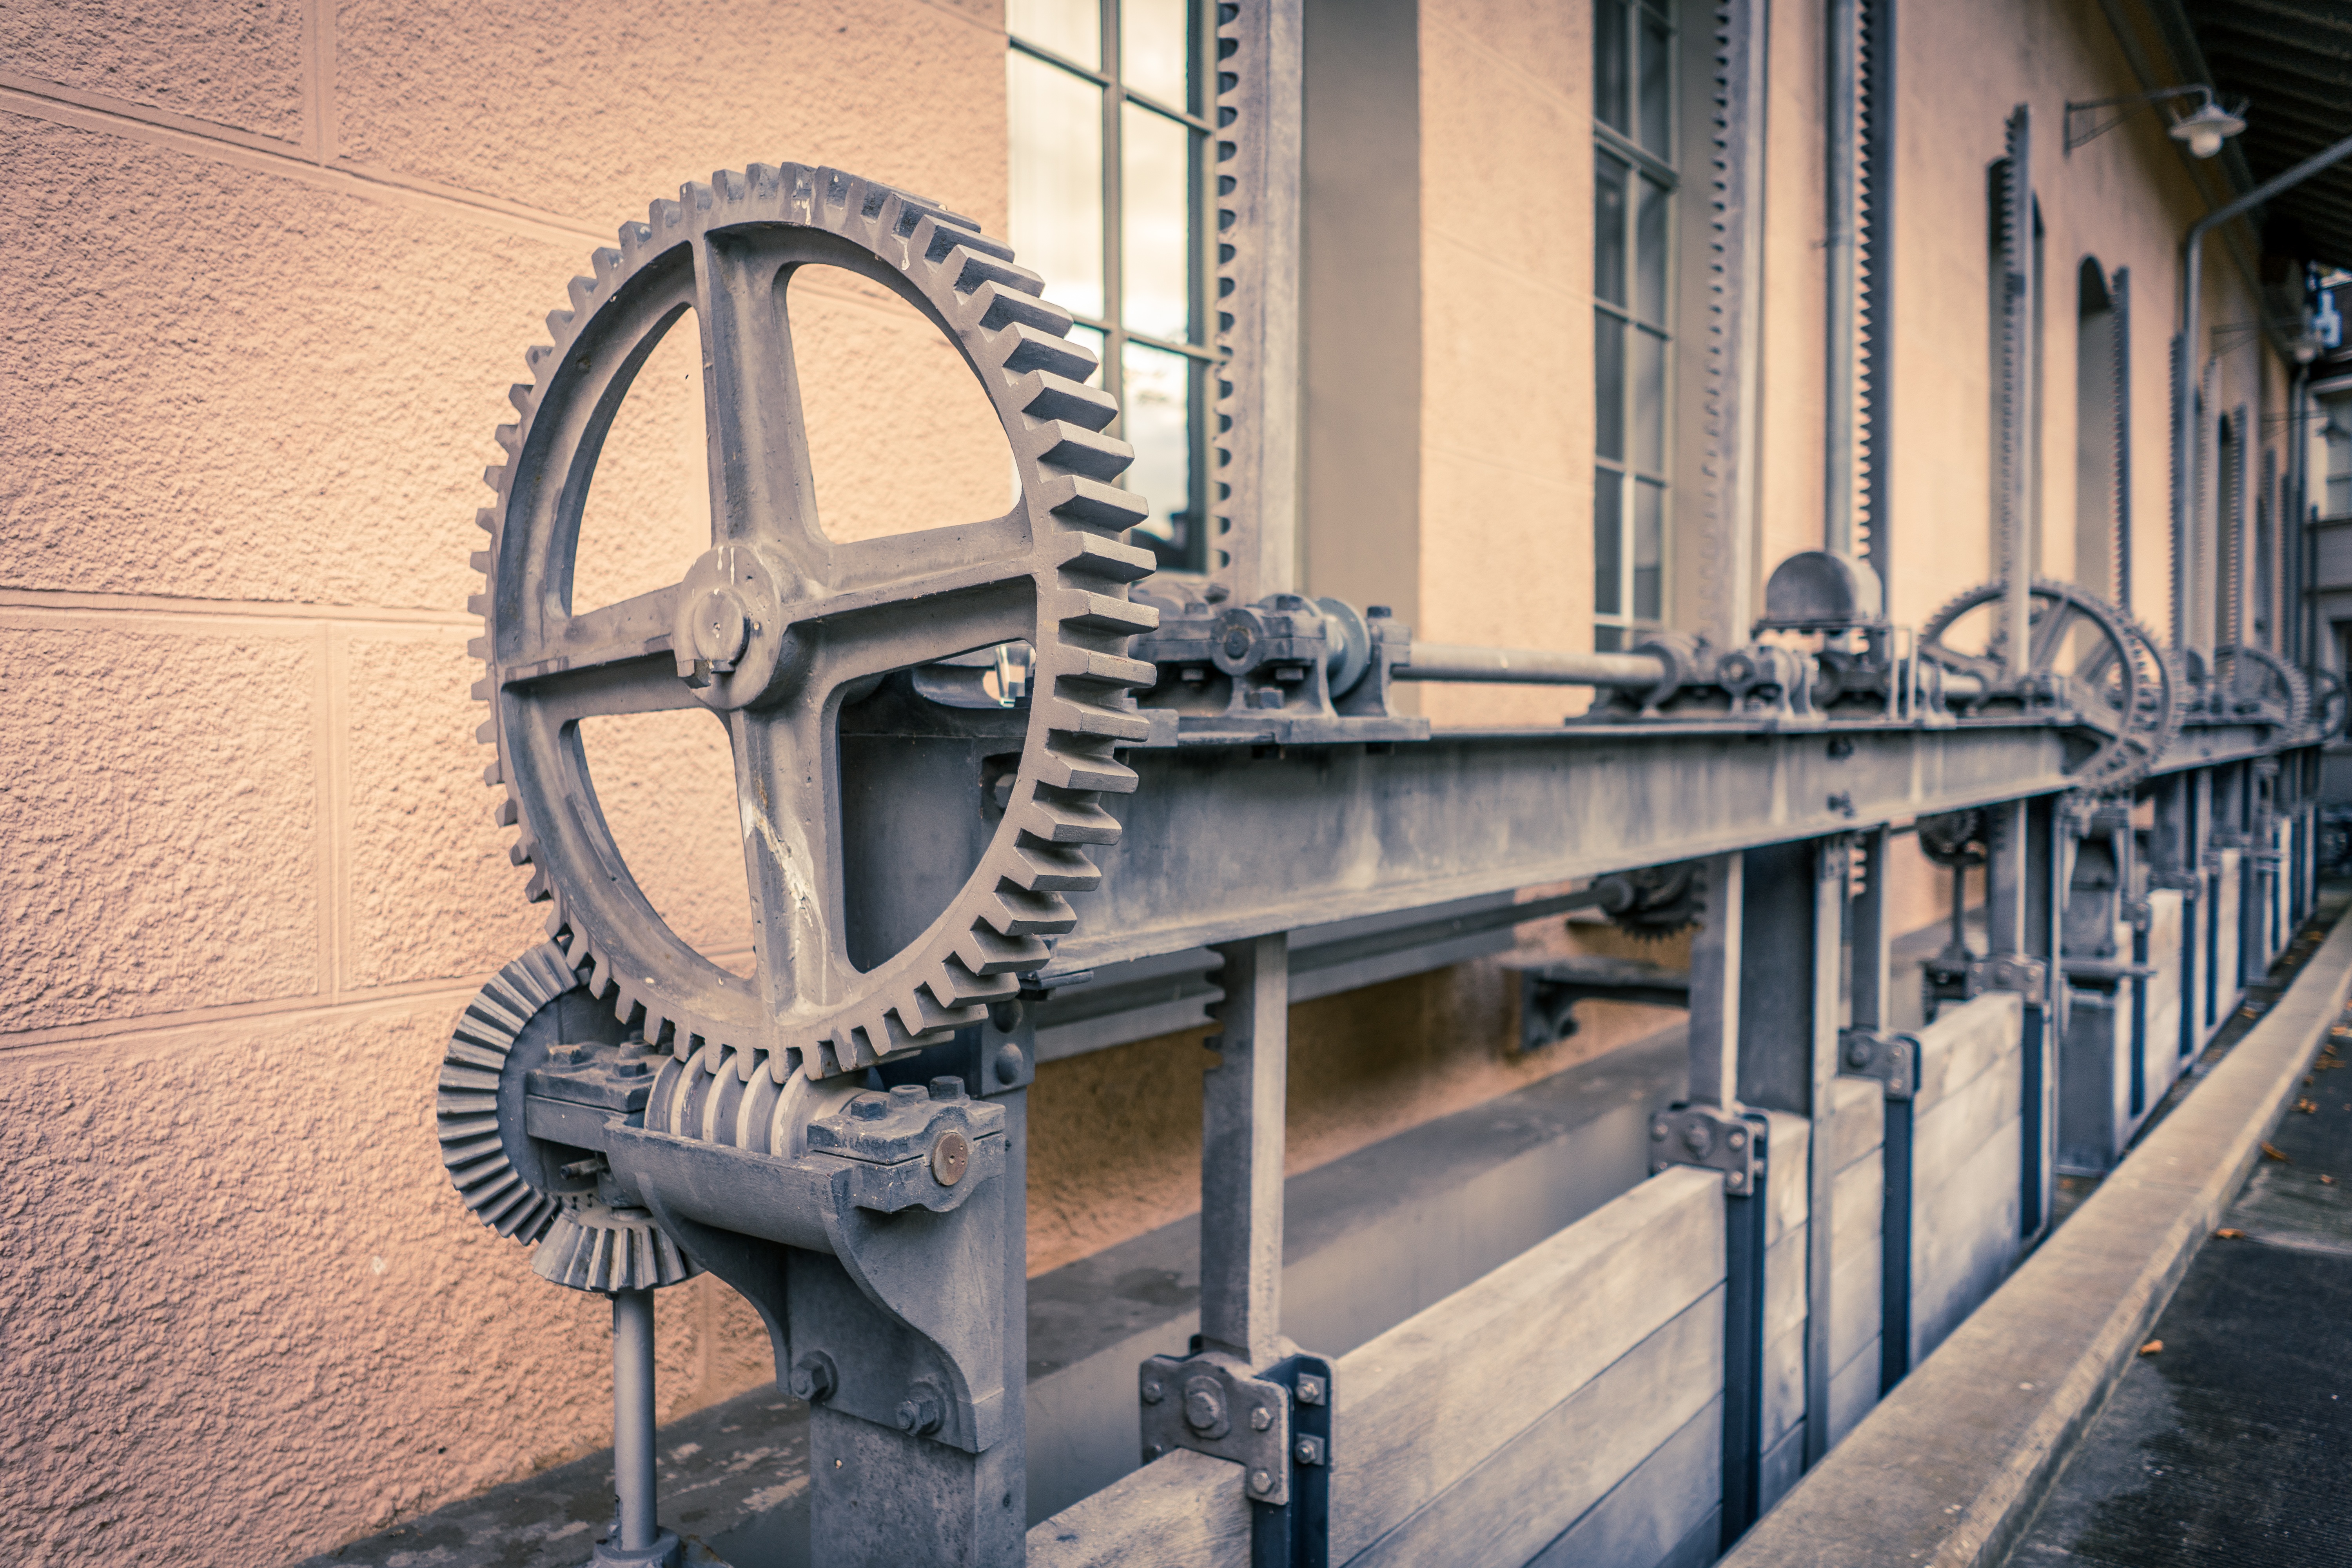
architecture, industry, stairs, iron